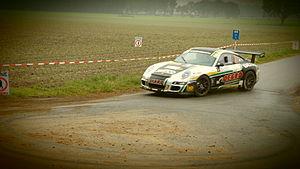
Sezoensrally 2015
Patrick Snijers, dit De Lange, est un pilote belge de rallye, né le 29 janvier 1958 à Alken, toujours en activité en 2019.